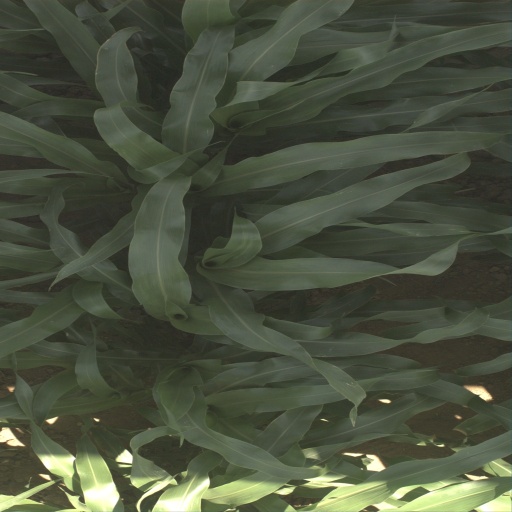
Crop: sorghum